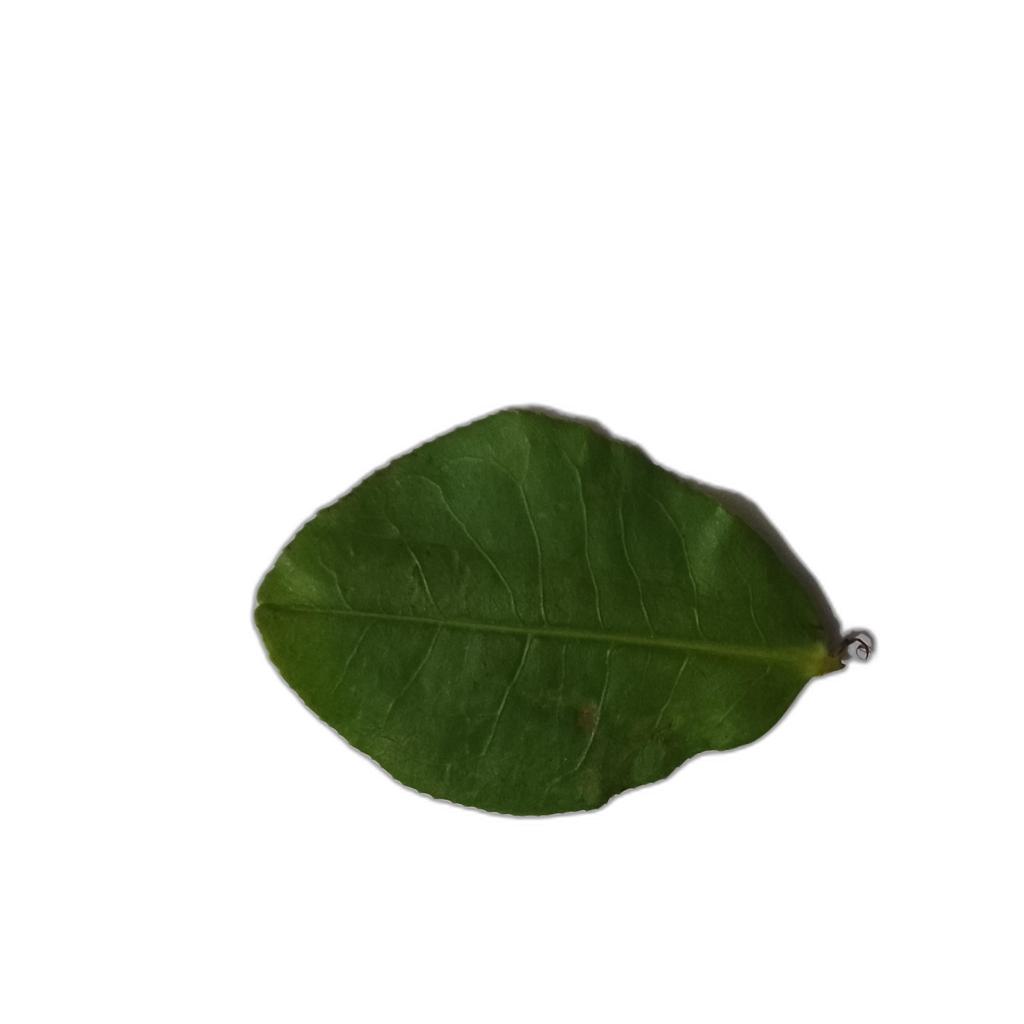
Label: Healthy